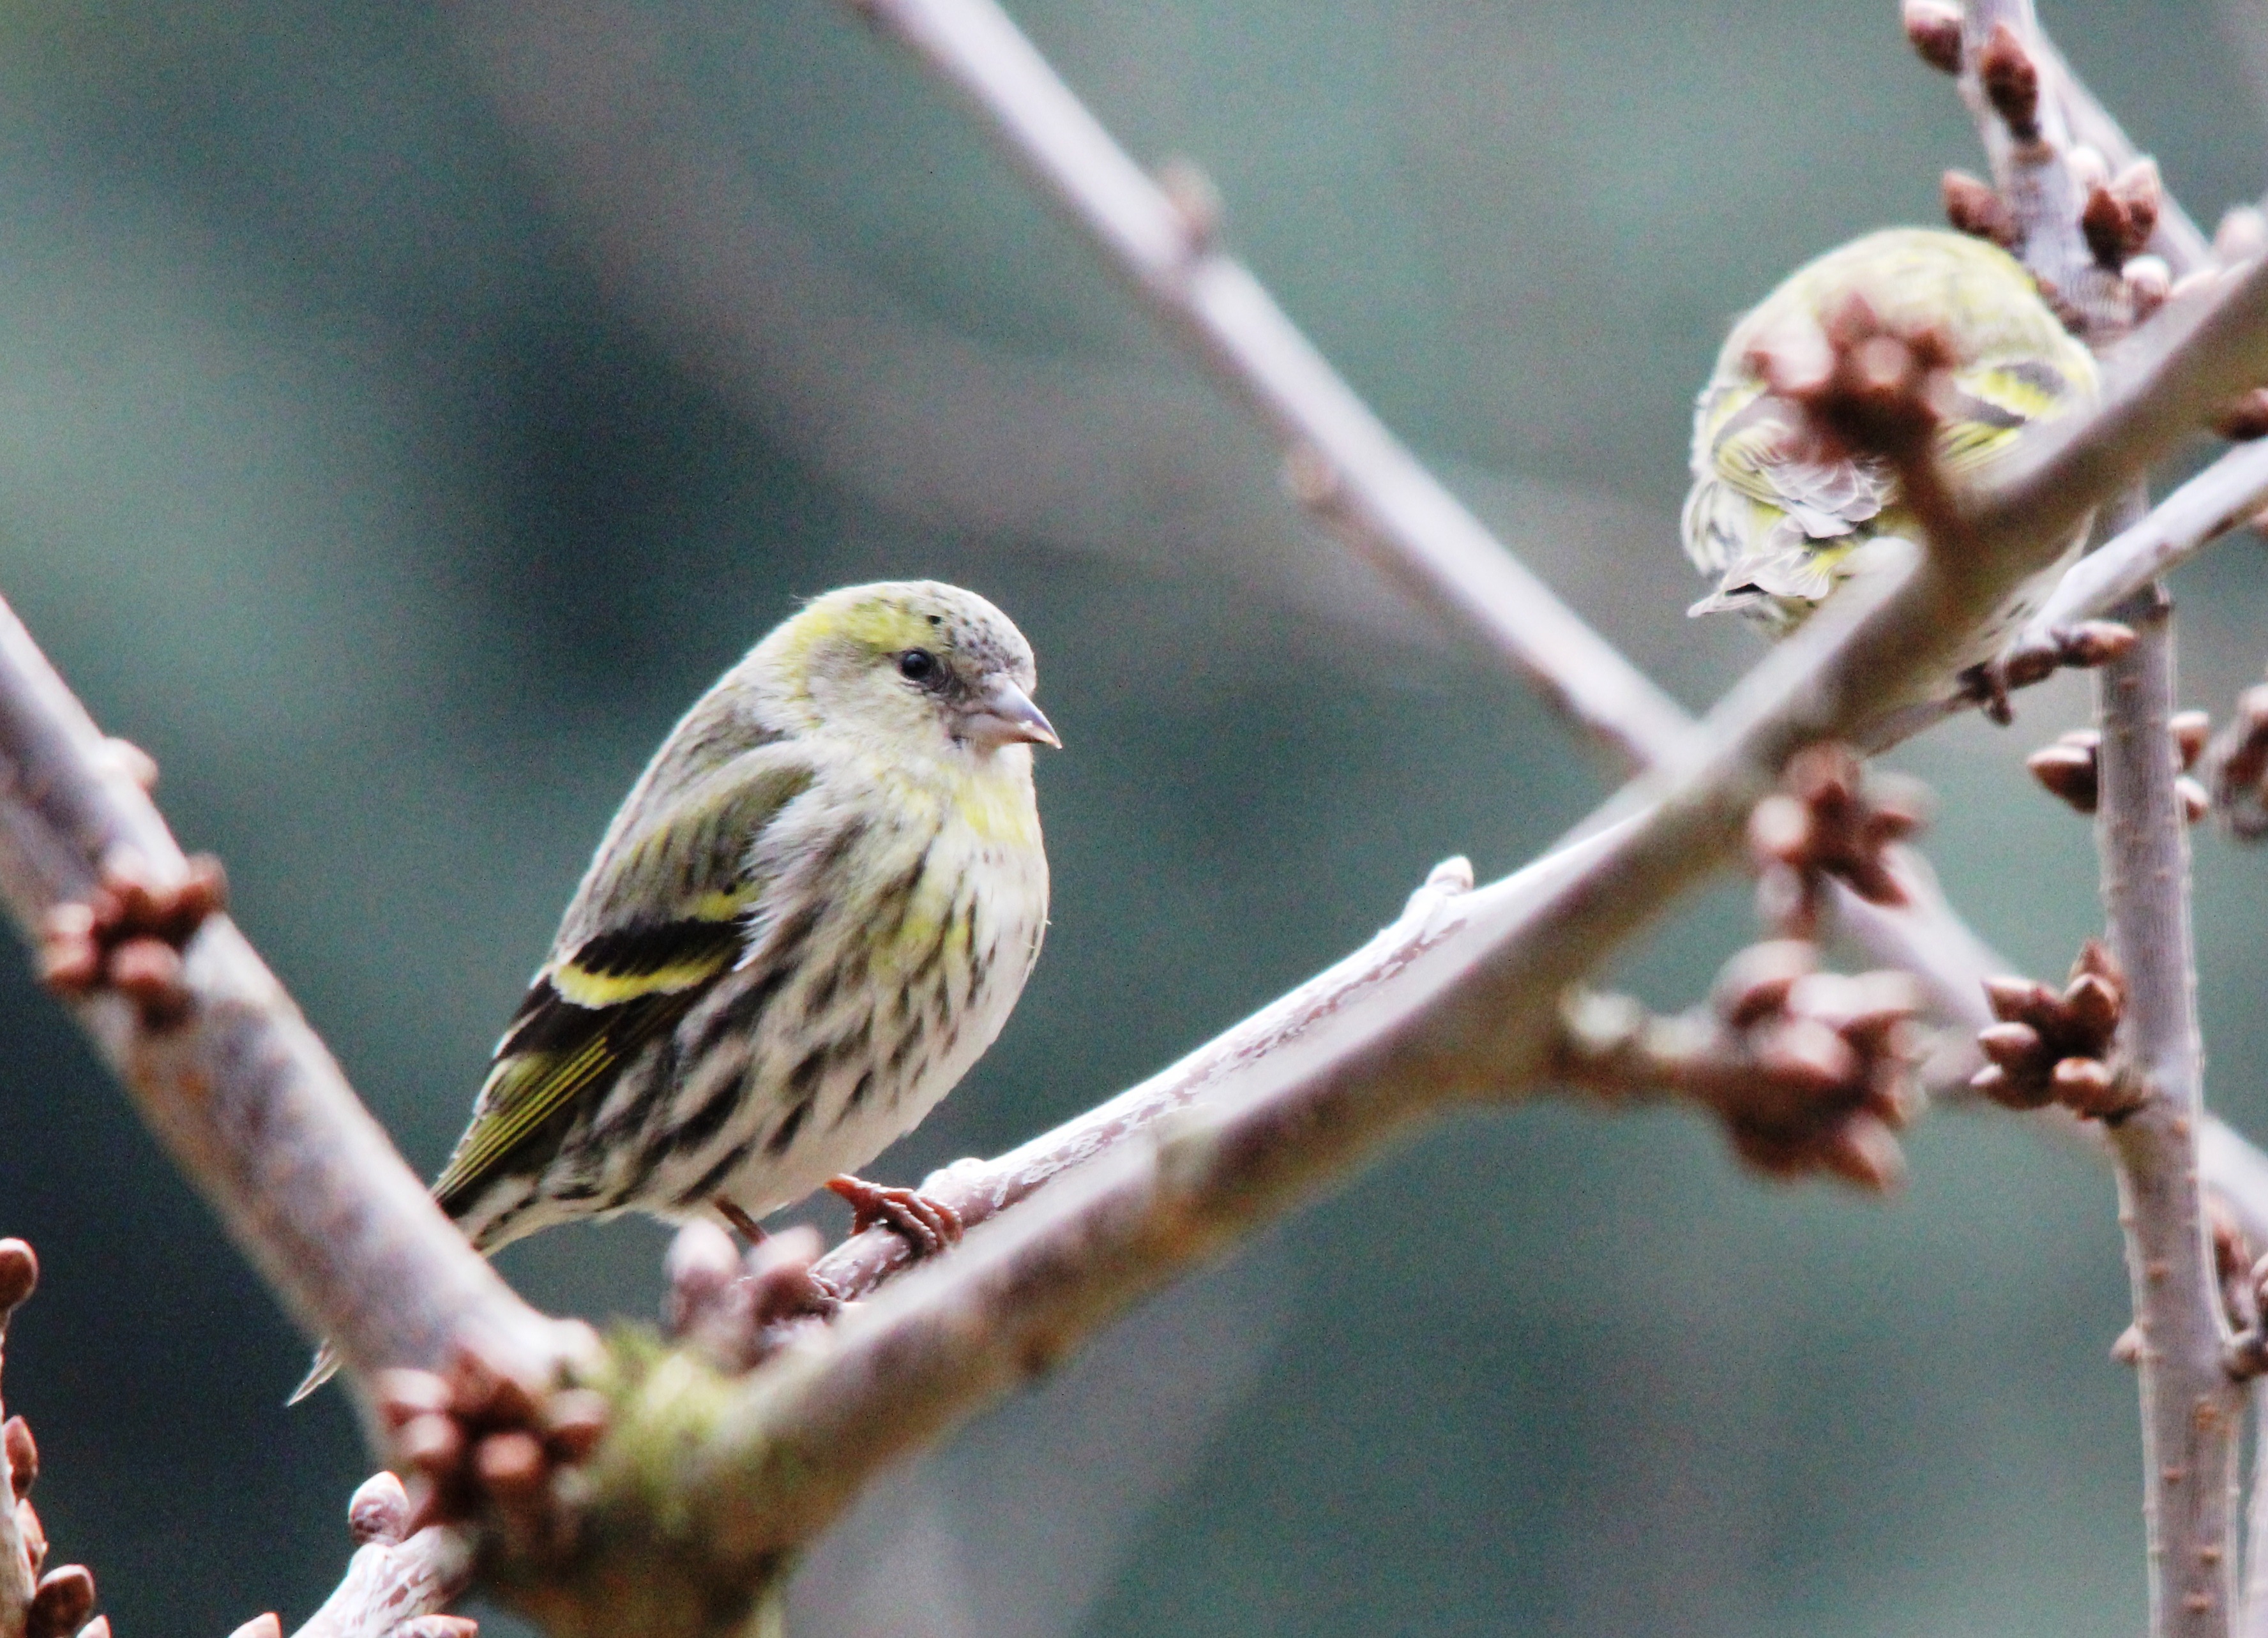
branch, bird, wing, wildlife, spring, beak, feather, fauna, drawing, vertebrate, sparrow, finch, greenfinch, house sparrow, perching bird, house finch